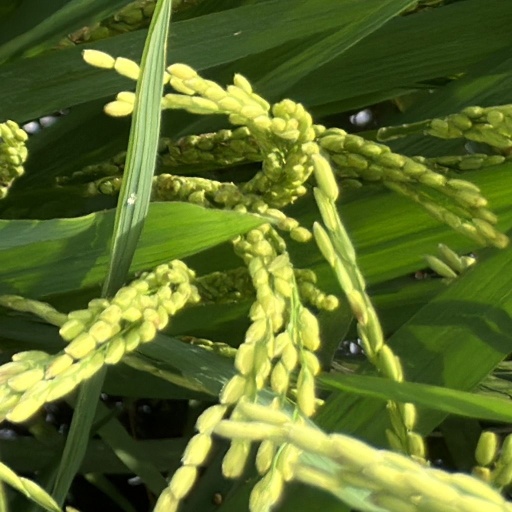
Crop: rice